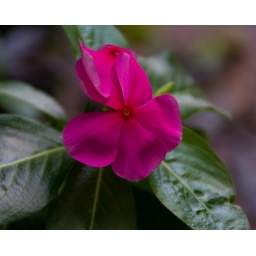
This little street flower was found during a recent photowalk in downtown Charleston, WV.